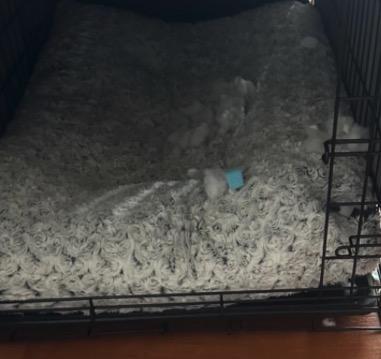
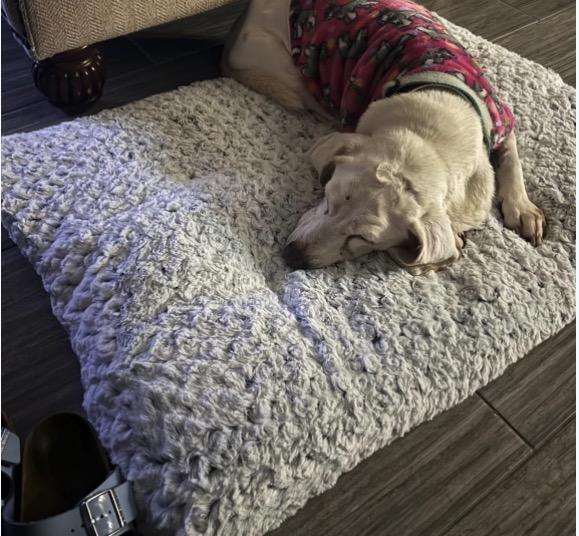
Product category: misc
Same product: yes